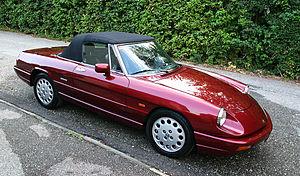
L'Alfa Romeo Duetto Spider est un roadster du constructeur italien Alfa Romeo. Sa production a débuté en 1966 et s'est achevée en 1993. Reconnu comme un classique, ce modèle n'a subi que très peu de modifications esthétiques ou mécaniques durant ses trois décennies de production.